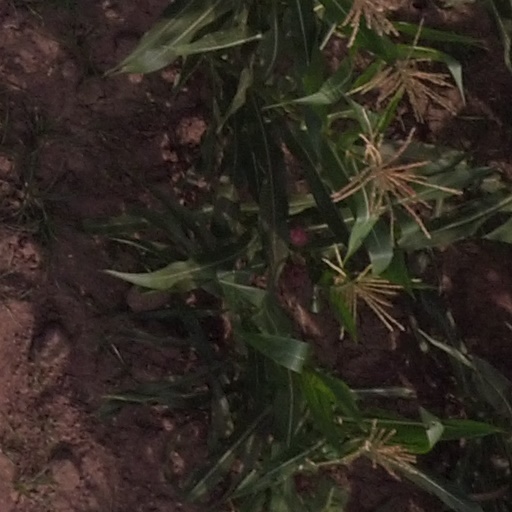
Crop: maize; corn